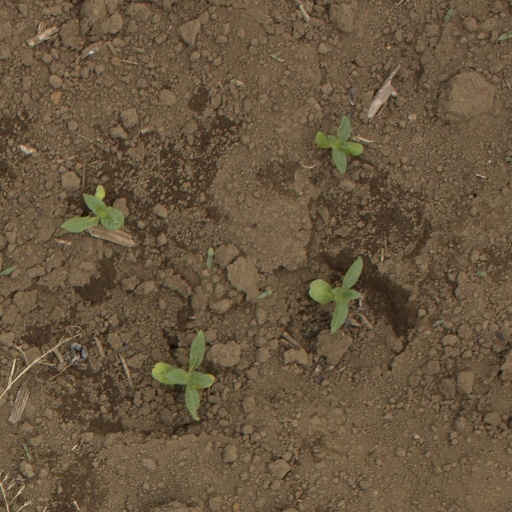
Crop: Jerusalem artichoke